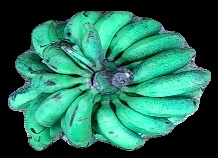
Variety: rasbale
Grade: grade3